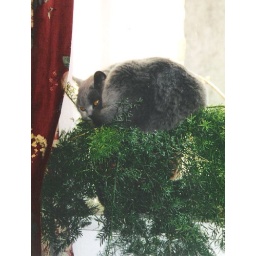
Benjamin sleeping in a flower pot